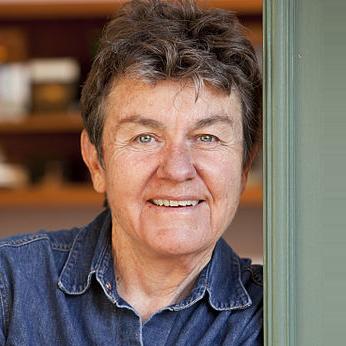
Age: 65